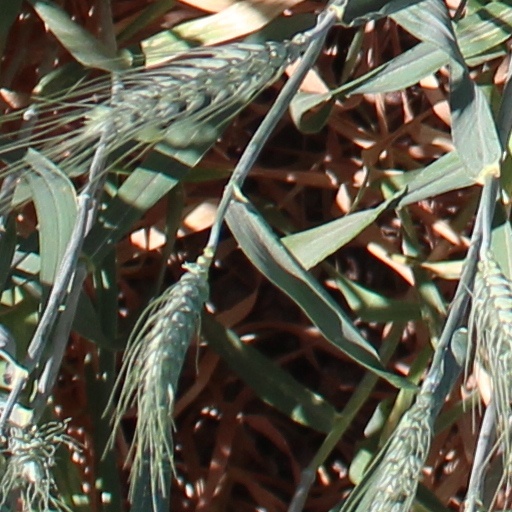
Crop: wheat